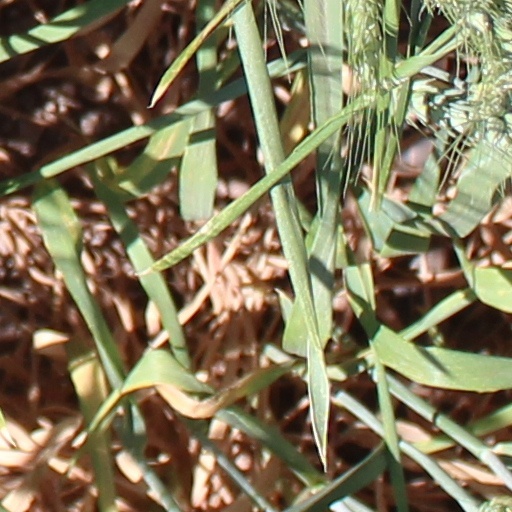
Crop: wheat